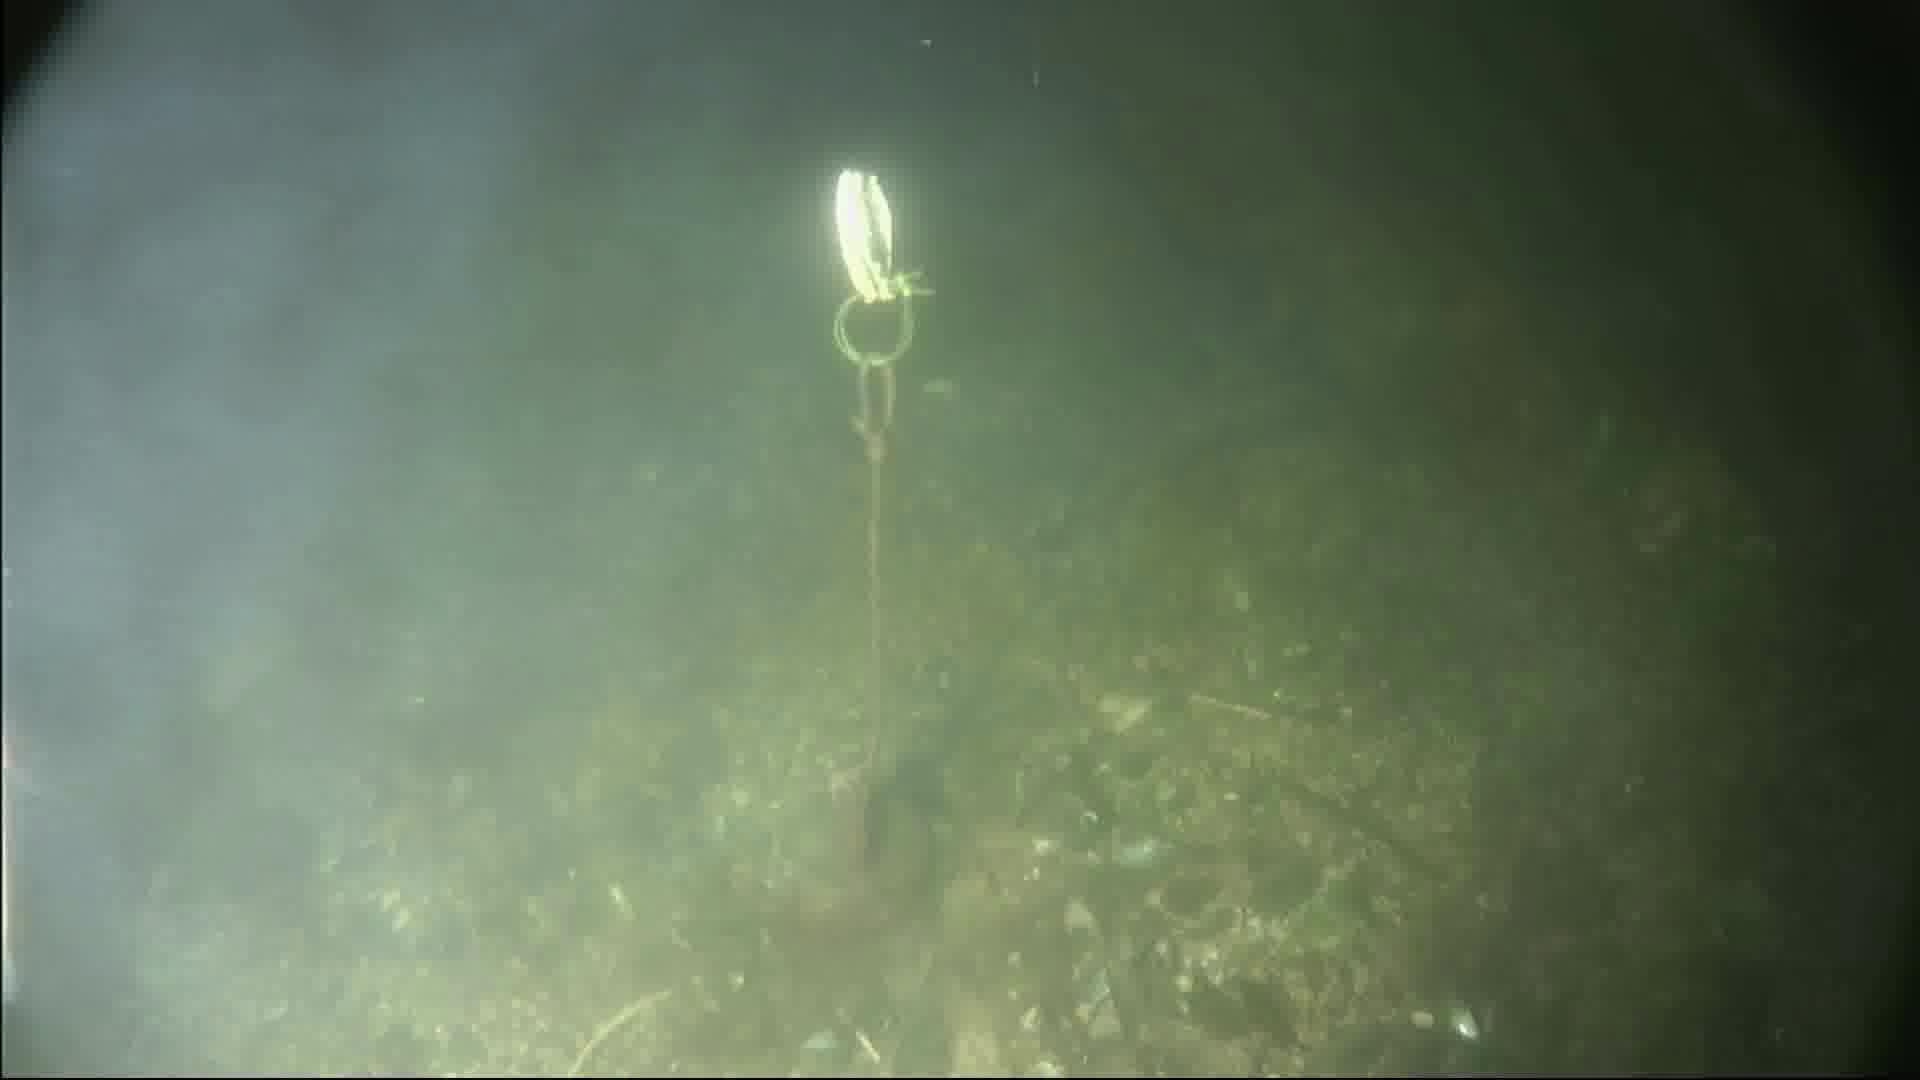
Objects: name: crab
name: small_fish